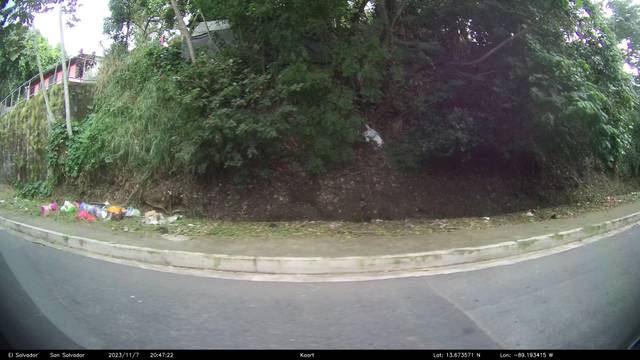
Region: El Salvador
Coordinates: 13.674, -89.193